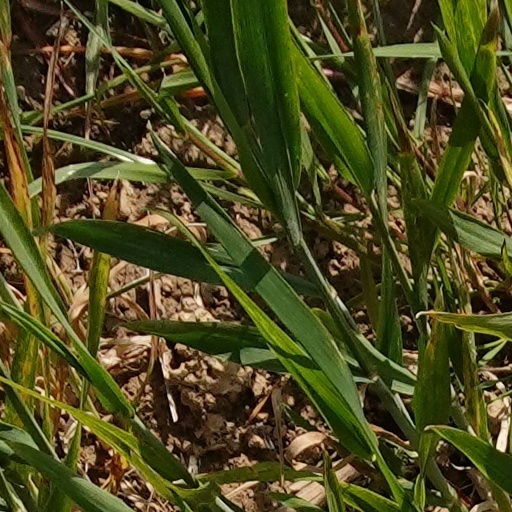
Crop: wheat